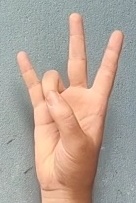
ASL sign: 7